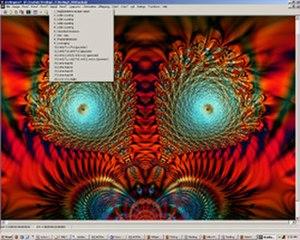
Sterling est un logiciel permettant d'obtenir des fractales. Il a été développé en 1999 par Stephen C. Ferguson avec le langage de programmation C pour le système d'exploitation Microsoft Windows. Sterling était à l'origine un gratuiciel, une contribution de 25 USD est désormais demandée lors du téléchargement du logiciel sur le site du développeur.